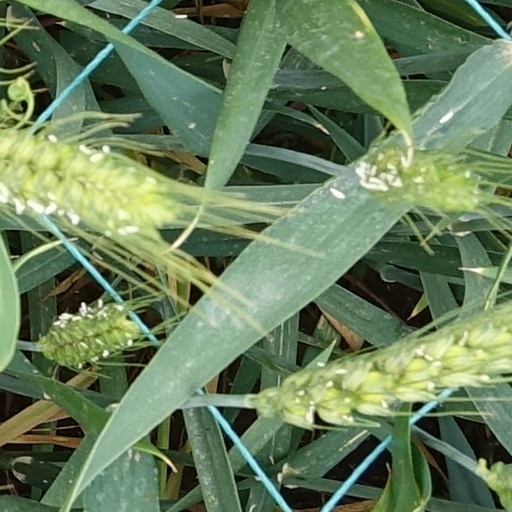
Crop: wheat